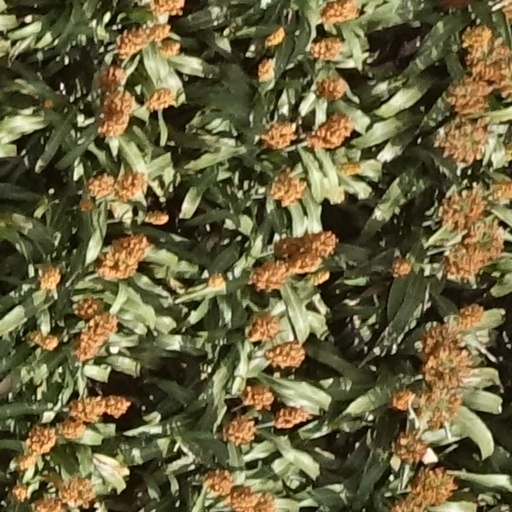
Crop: sorghum